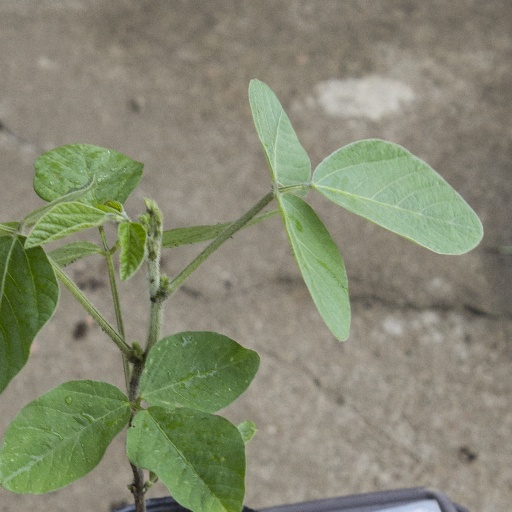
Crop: soybean